Mansudae Art Studio

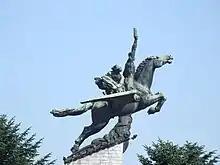
Chollima statue at the foot of

Mansudae produces many paintings, including "all public images of Kim Jong Un, Kim Jong Il, and Kim Il Sung" and ""One Can Always Lose", a series of 10 paintings depicting North Korea's 1-0 win over Italy during round one of the 1966 World Cup." Several of the paintings have a uniform style of depicting North Korea as a utopia. However, according to Klaus Klemp, the deputy director of Frankfurt's Museum of Applied Art, Mansudae artists can "produce kitschy knockoffs of several foreign genres" that are likely sold internationally. Mansudae's official website has a gallery of paintings ranging "from propaganda posters to lucid landscapes, flower bouquets, and even family portraits," as well as the occasional rare jewel painting. Jewel paintings are unique to North Korea and are made by grinding gems into powders that are put on a canvas by hand and never lose their strong shine.